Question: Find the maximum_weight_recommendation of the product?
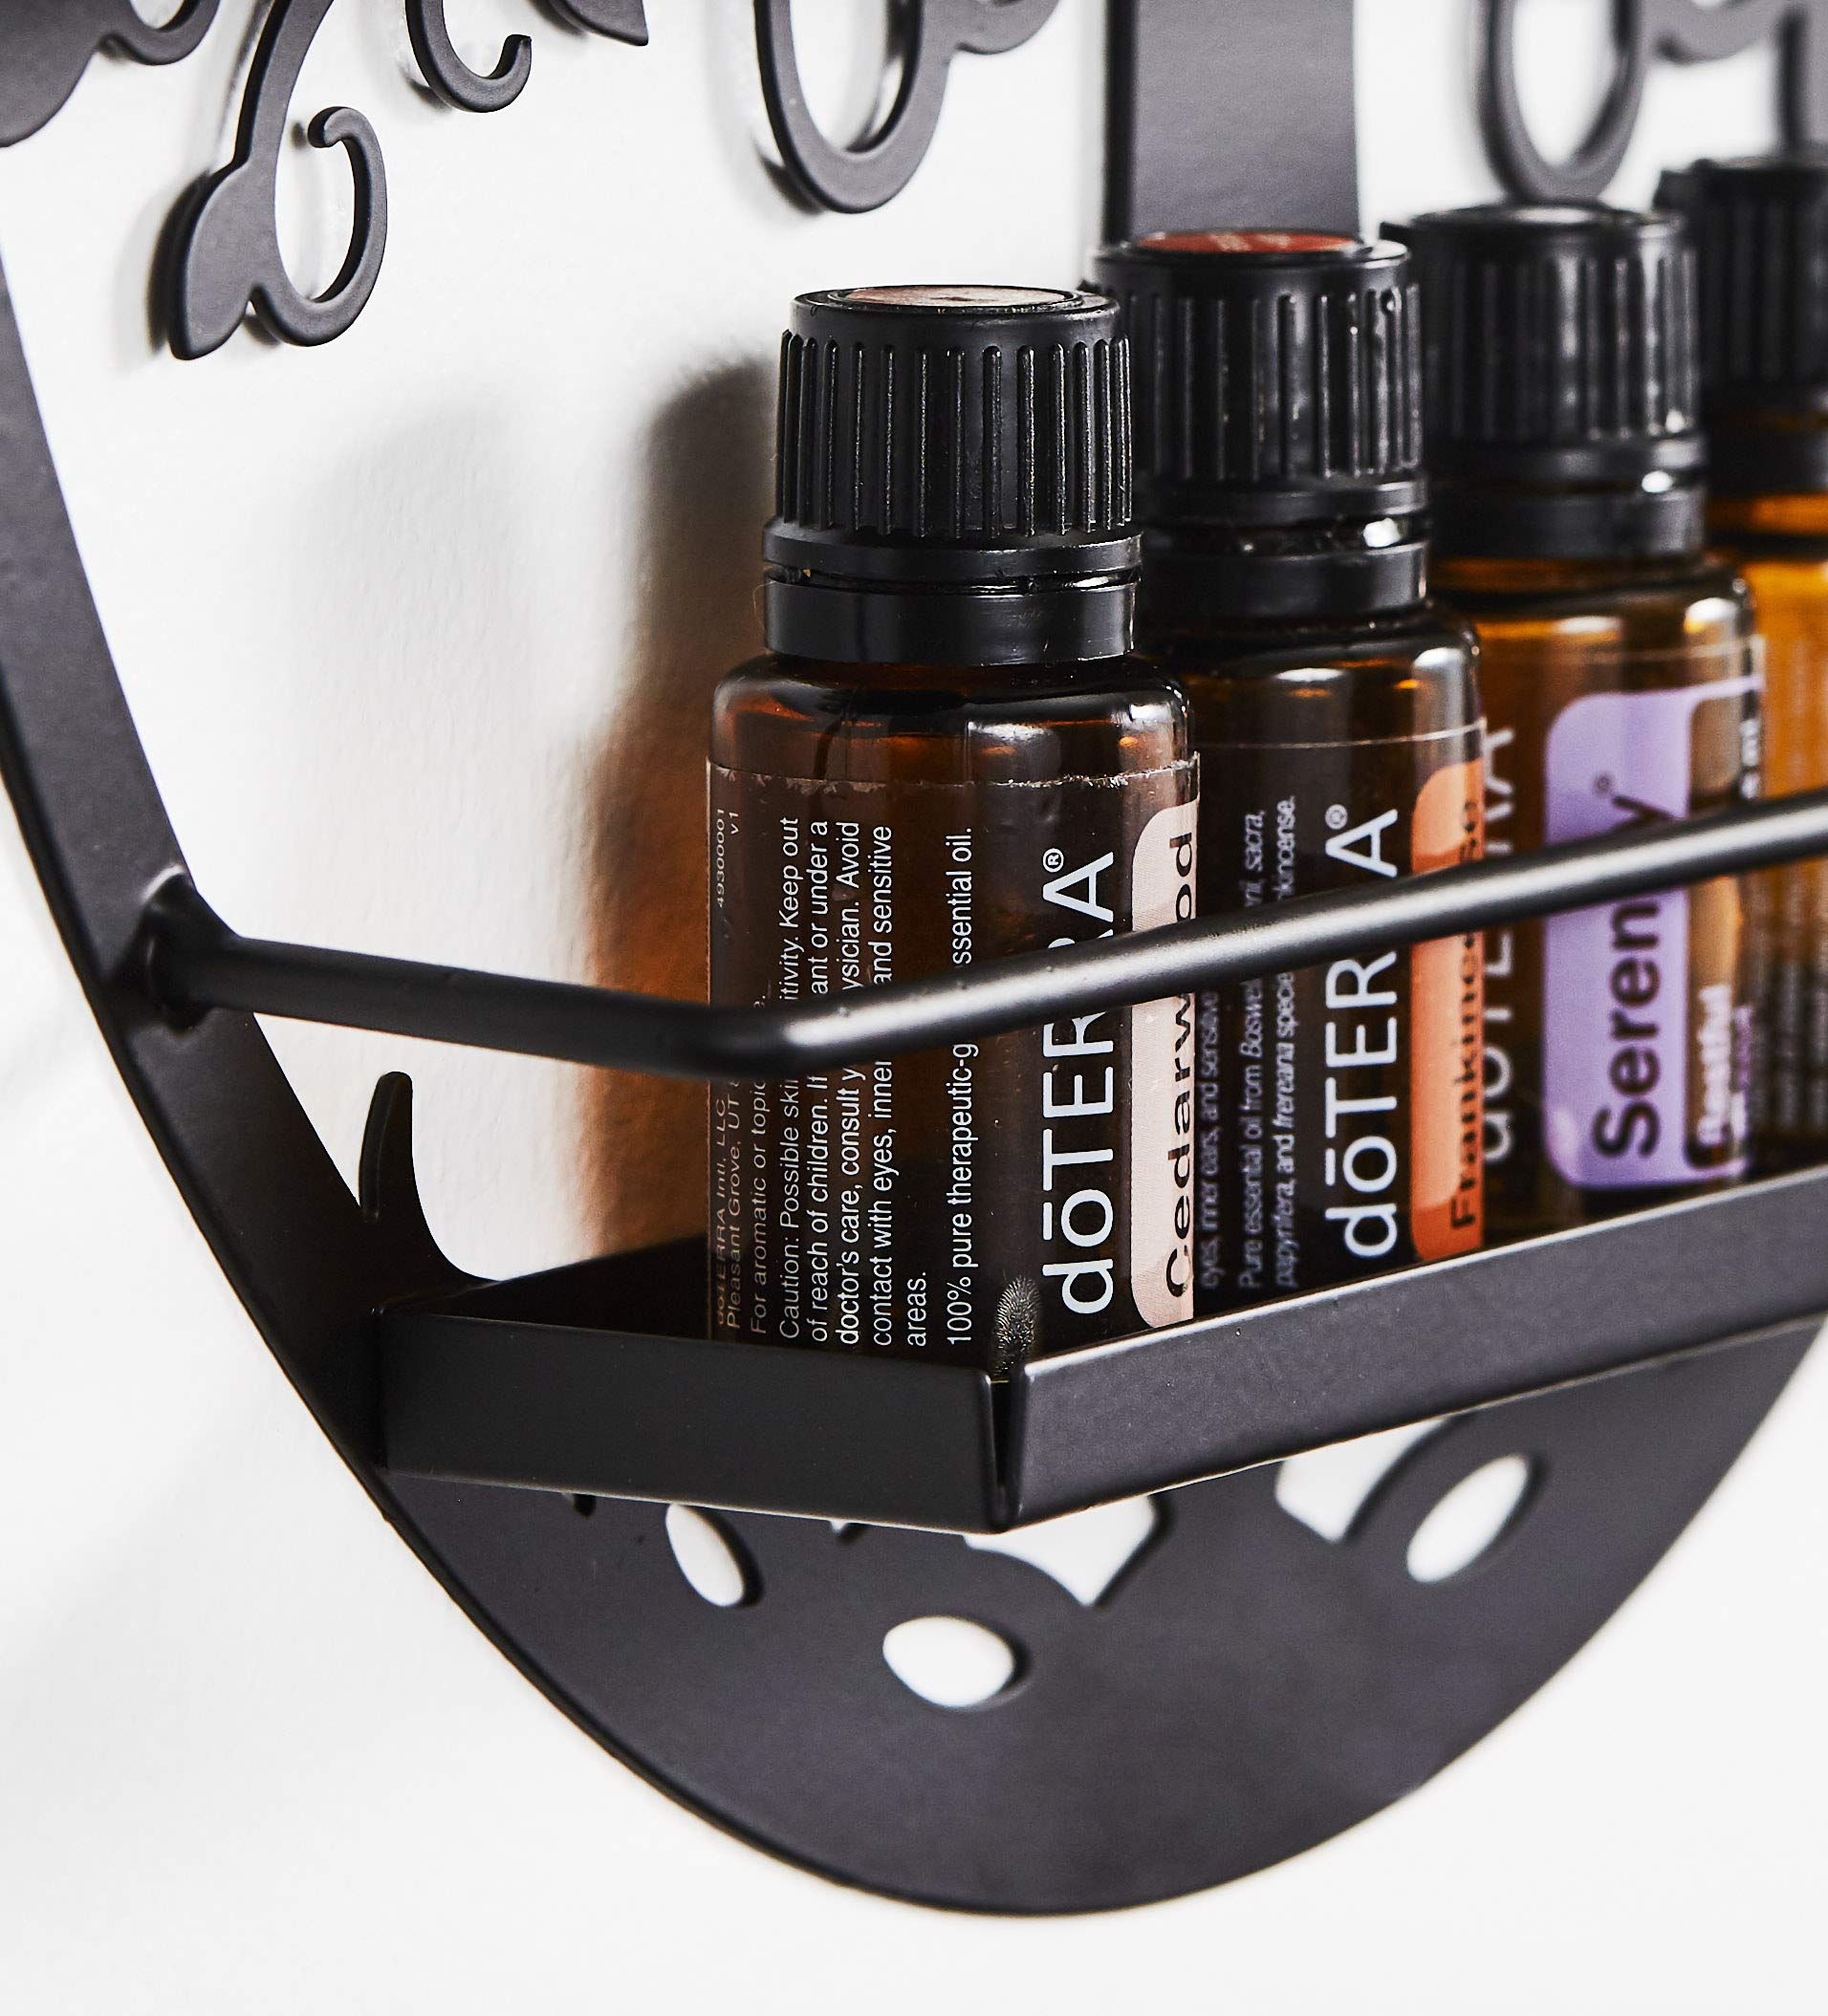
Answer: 100.0 gram